Dudley Hardy

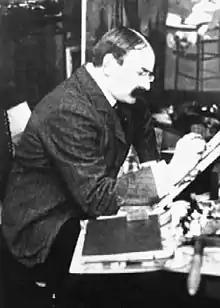

Dudley Hardy ROI RBA (15 January 1867 – 11 August 1922) was an English painter and illustrator.